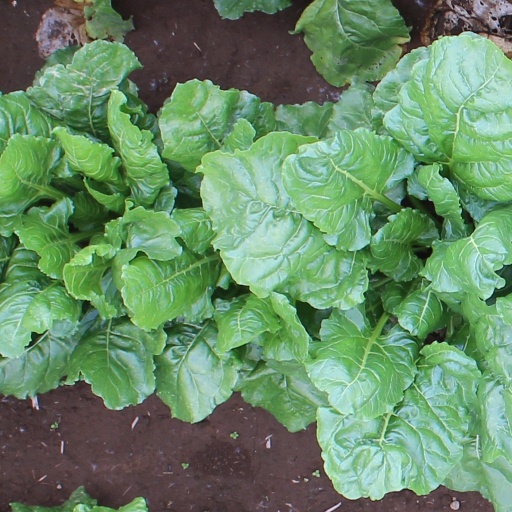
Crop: sugar beet